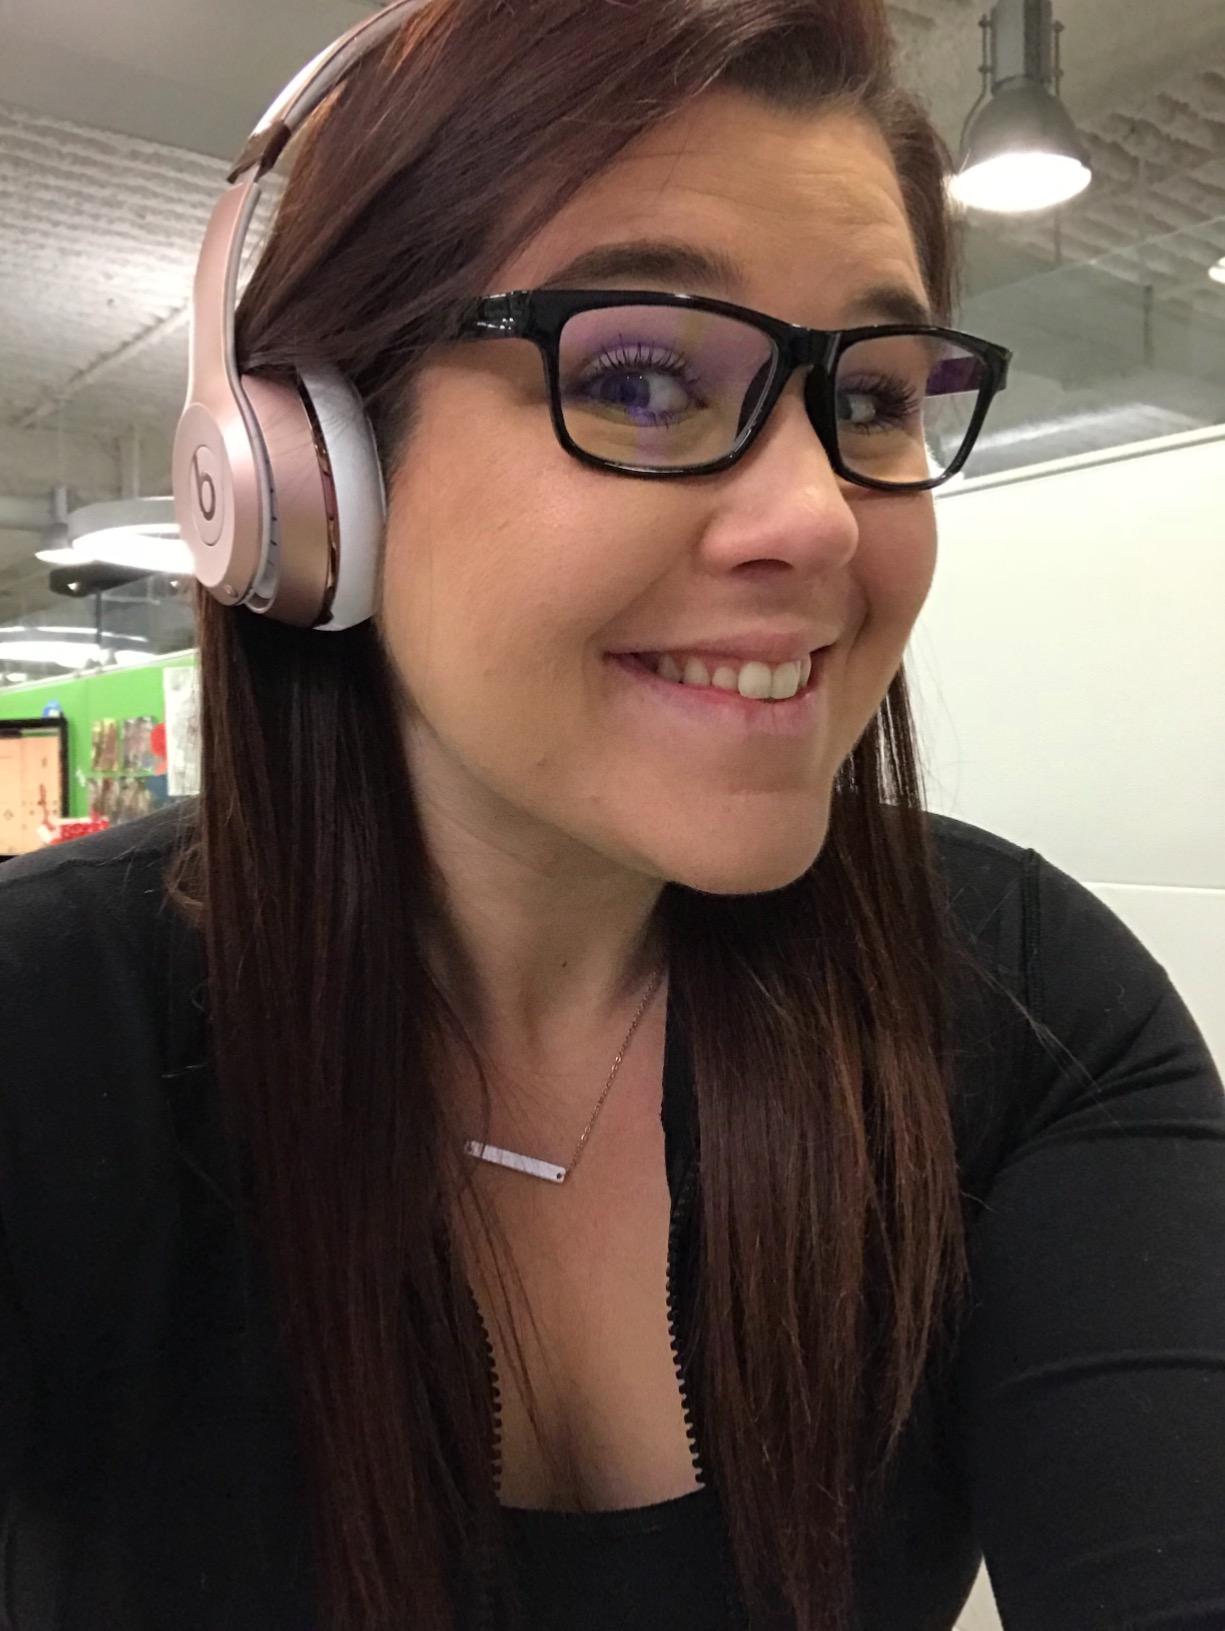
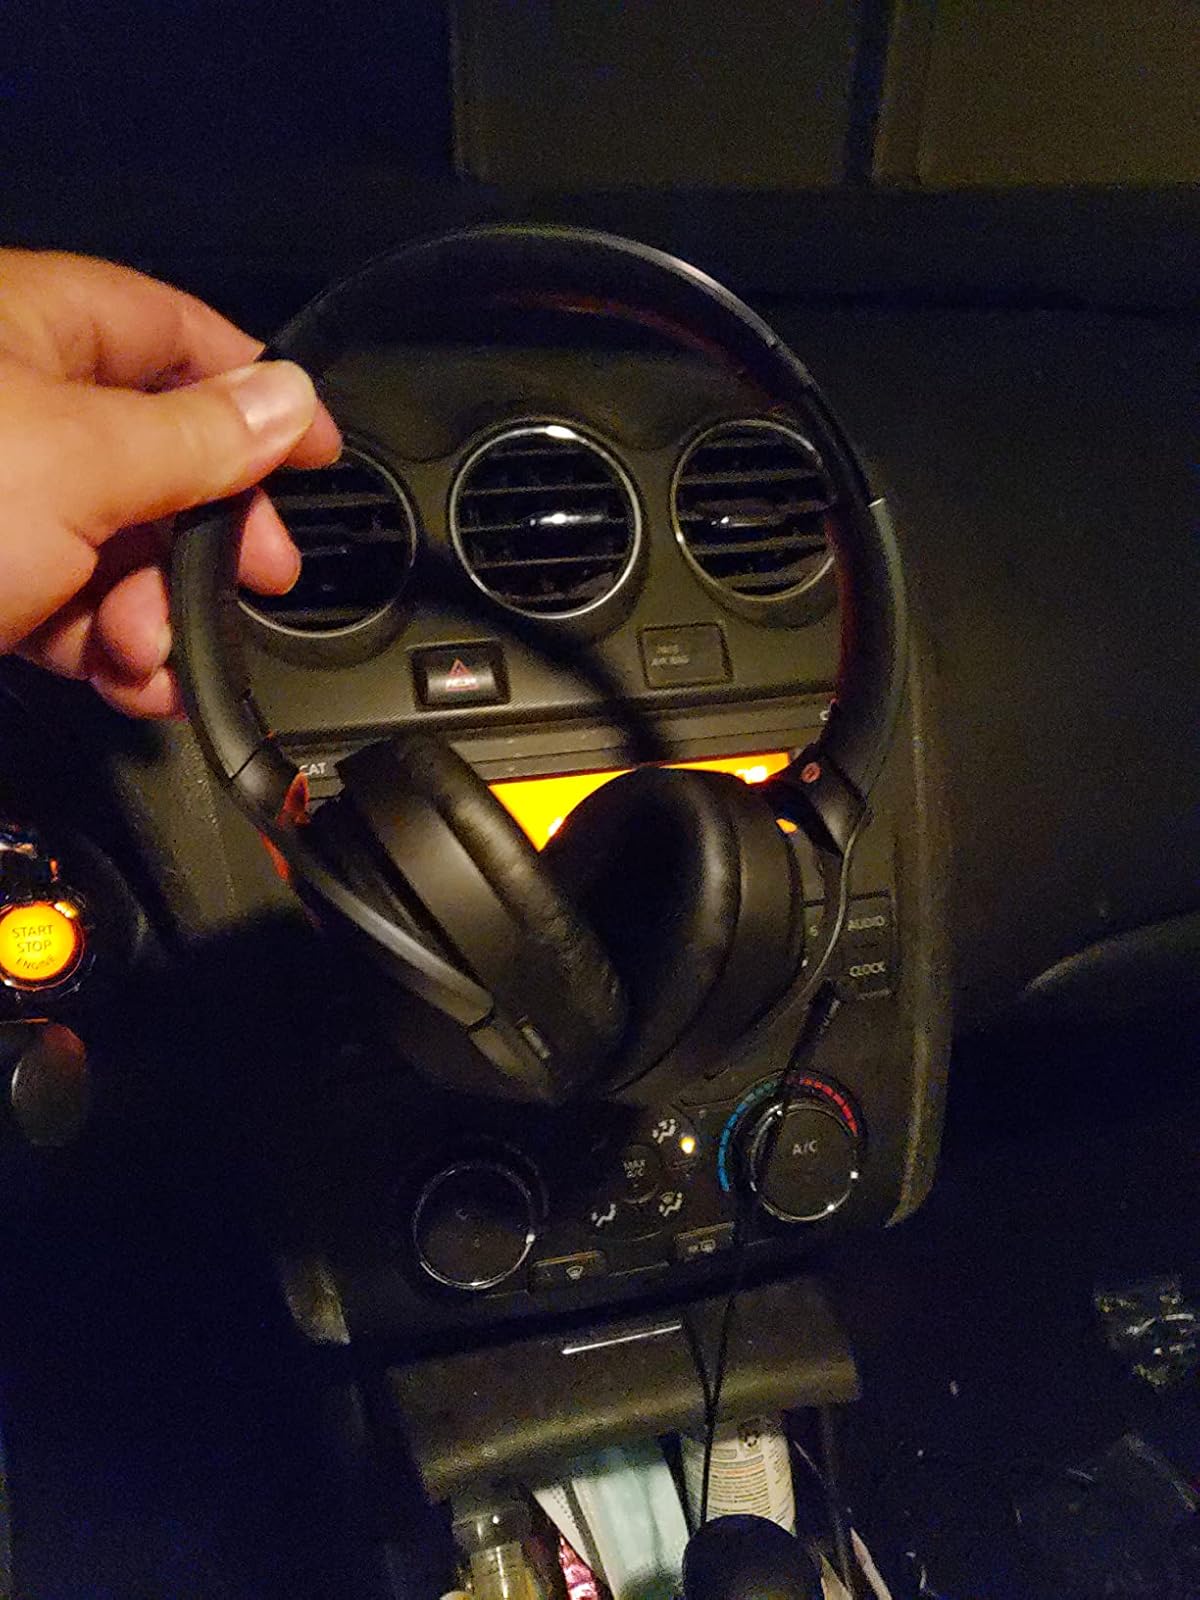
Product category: headphones
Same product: no